Geography of Australia

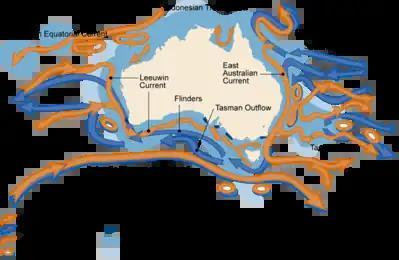
Sea surface and sub-surface currents, gyres and eddies around Australia

Australia's oceans and seas include those off the mainland and its offshore territories in the Pacific, Indian and Southern oceans as well as the Timor, Tasman, Coral and Arafura seas. The Australian mainland has a total coastline length of with an additional of island coastlines. Australia has the largest area of ocean jurisdiction of any country on Earth and the third-largest exclusive economic zone (EEZ). The Australian continental margins within the EEZ can be divided into distinct parts, six of which are located around the margins of the mainland and the rest of which are located overseas, comprising Lord Howe and Norfolk Rises and Cocos-Keeling, Christmas Islands and Macquarie Island Margins.